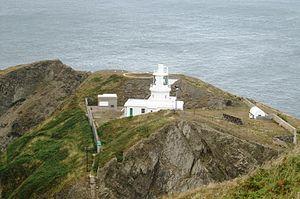
Lundy est une île britannique située en mer Celtique, à proximité du canal de Bristol. L'île est située au large des côtes de Devon, en face du Hartland Point et de la baie de Bideford ou de Barnstaple. On peut y accéder par le port d'Ilfracombe, comté de Devon.
Le phare sud de Lundy est un phare situé au sud de l'île Lundy dans le canal de Bristol du comté de Devon en Angleterre. Il est couplé au phare nord de Lundy et remplacent le vieux phare de Lundy.